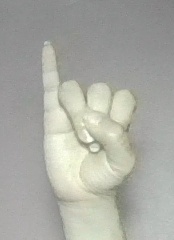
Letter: meem